Natalie Haigh

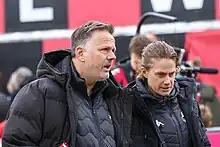
Haigh (right) with Scott Booth as coaching team for Lewes F.C. Women in 2023

Natalie Elizabeth Haigh (born 8 February 1989) is an English professional footballer who plays as a defender. She has previously played for Yeovil Town, Coventry United, Nordsjælland and Aston Villa. In 2022 to May 2023 she was assistant manager at Lewes FC Women.